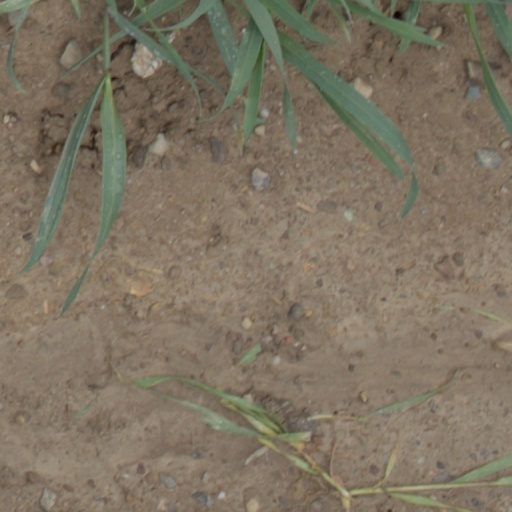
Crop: wheat